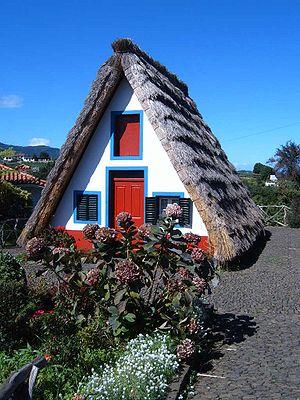
Santana est une ville et une municipalité de l'île de Madère au Portugal.
Madère est un archipel du Portugal composé de l'île du même nom et de plusieurs autres petites îles, situé dans l'océan Atlantique, à 973 km de Lisbonne et à 640 km au nord-ouest du cap Juby, dans la province de Tarfaya au Maroc. Il constitue une région autonome sous le nom de région autonome de Madère dont Funchal est la capitale.